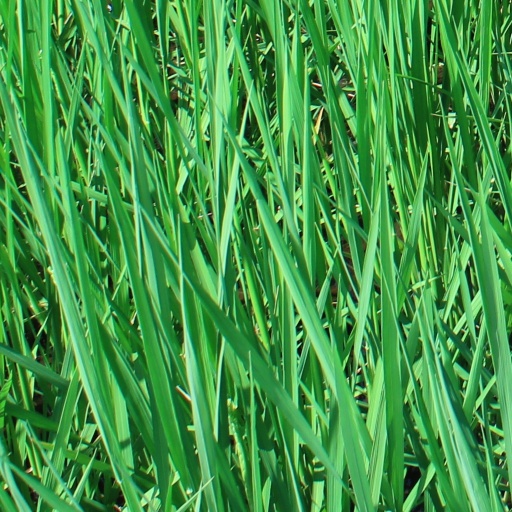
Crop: rice